Pierre-Chéri Lafont

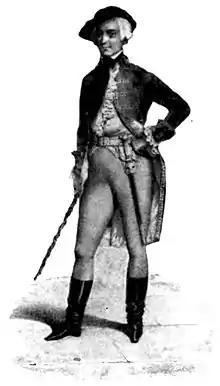
Pierre-Chéri Lafont as "Le Chevalier de Saint Georges". Drawing by Alexandre Lacauchie, 1841.

Pierre-Chéri Lafont (16 May 1797 – 19 April 1873) was a French actor, born at Bordeaux.